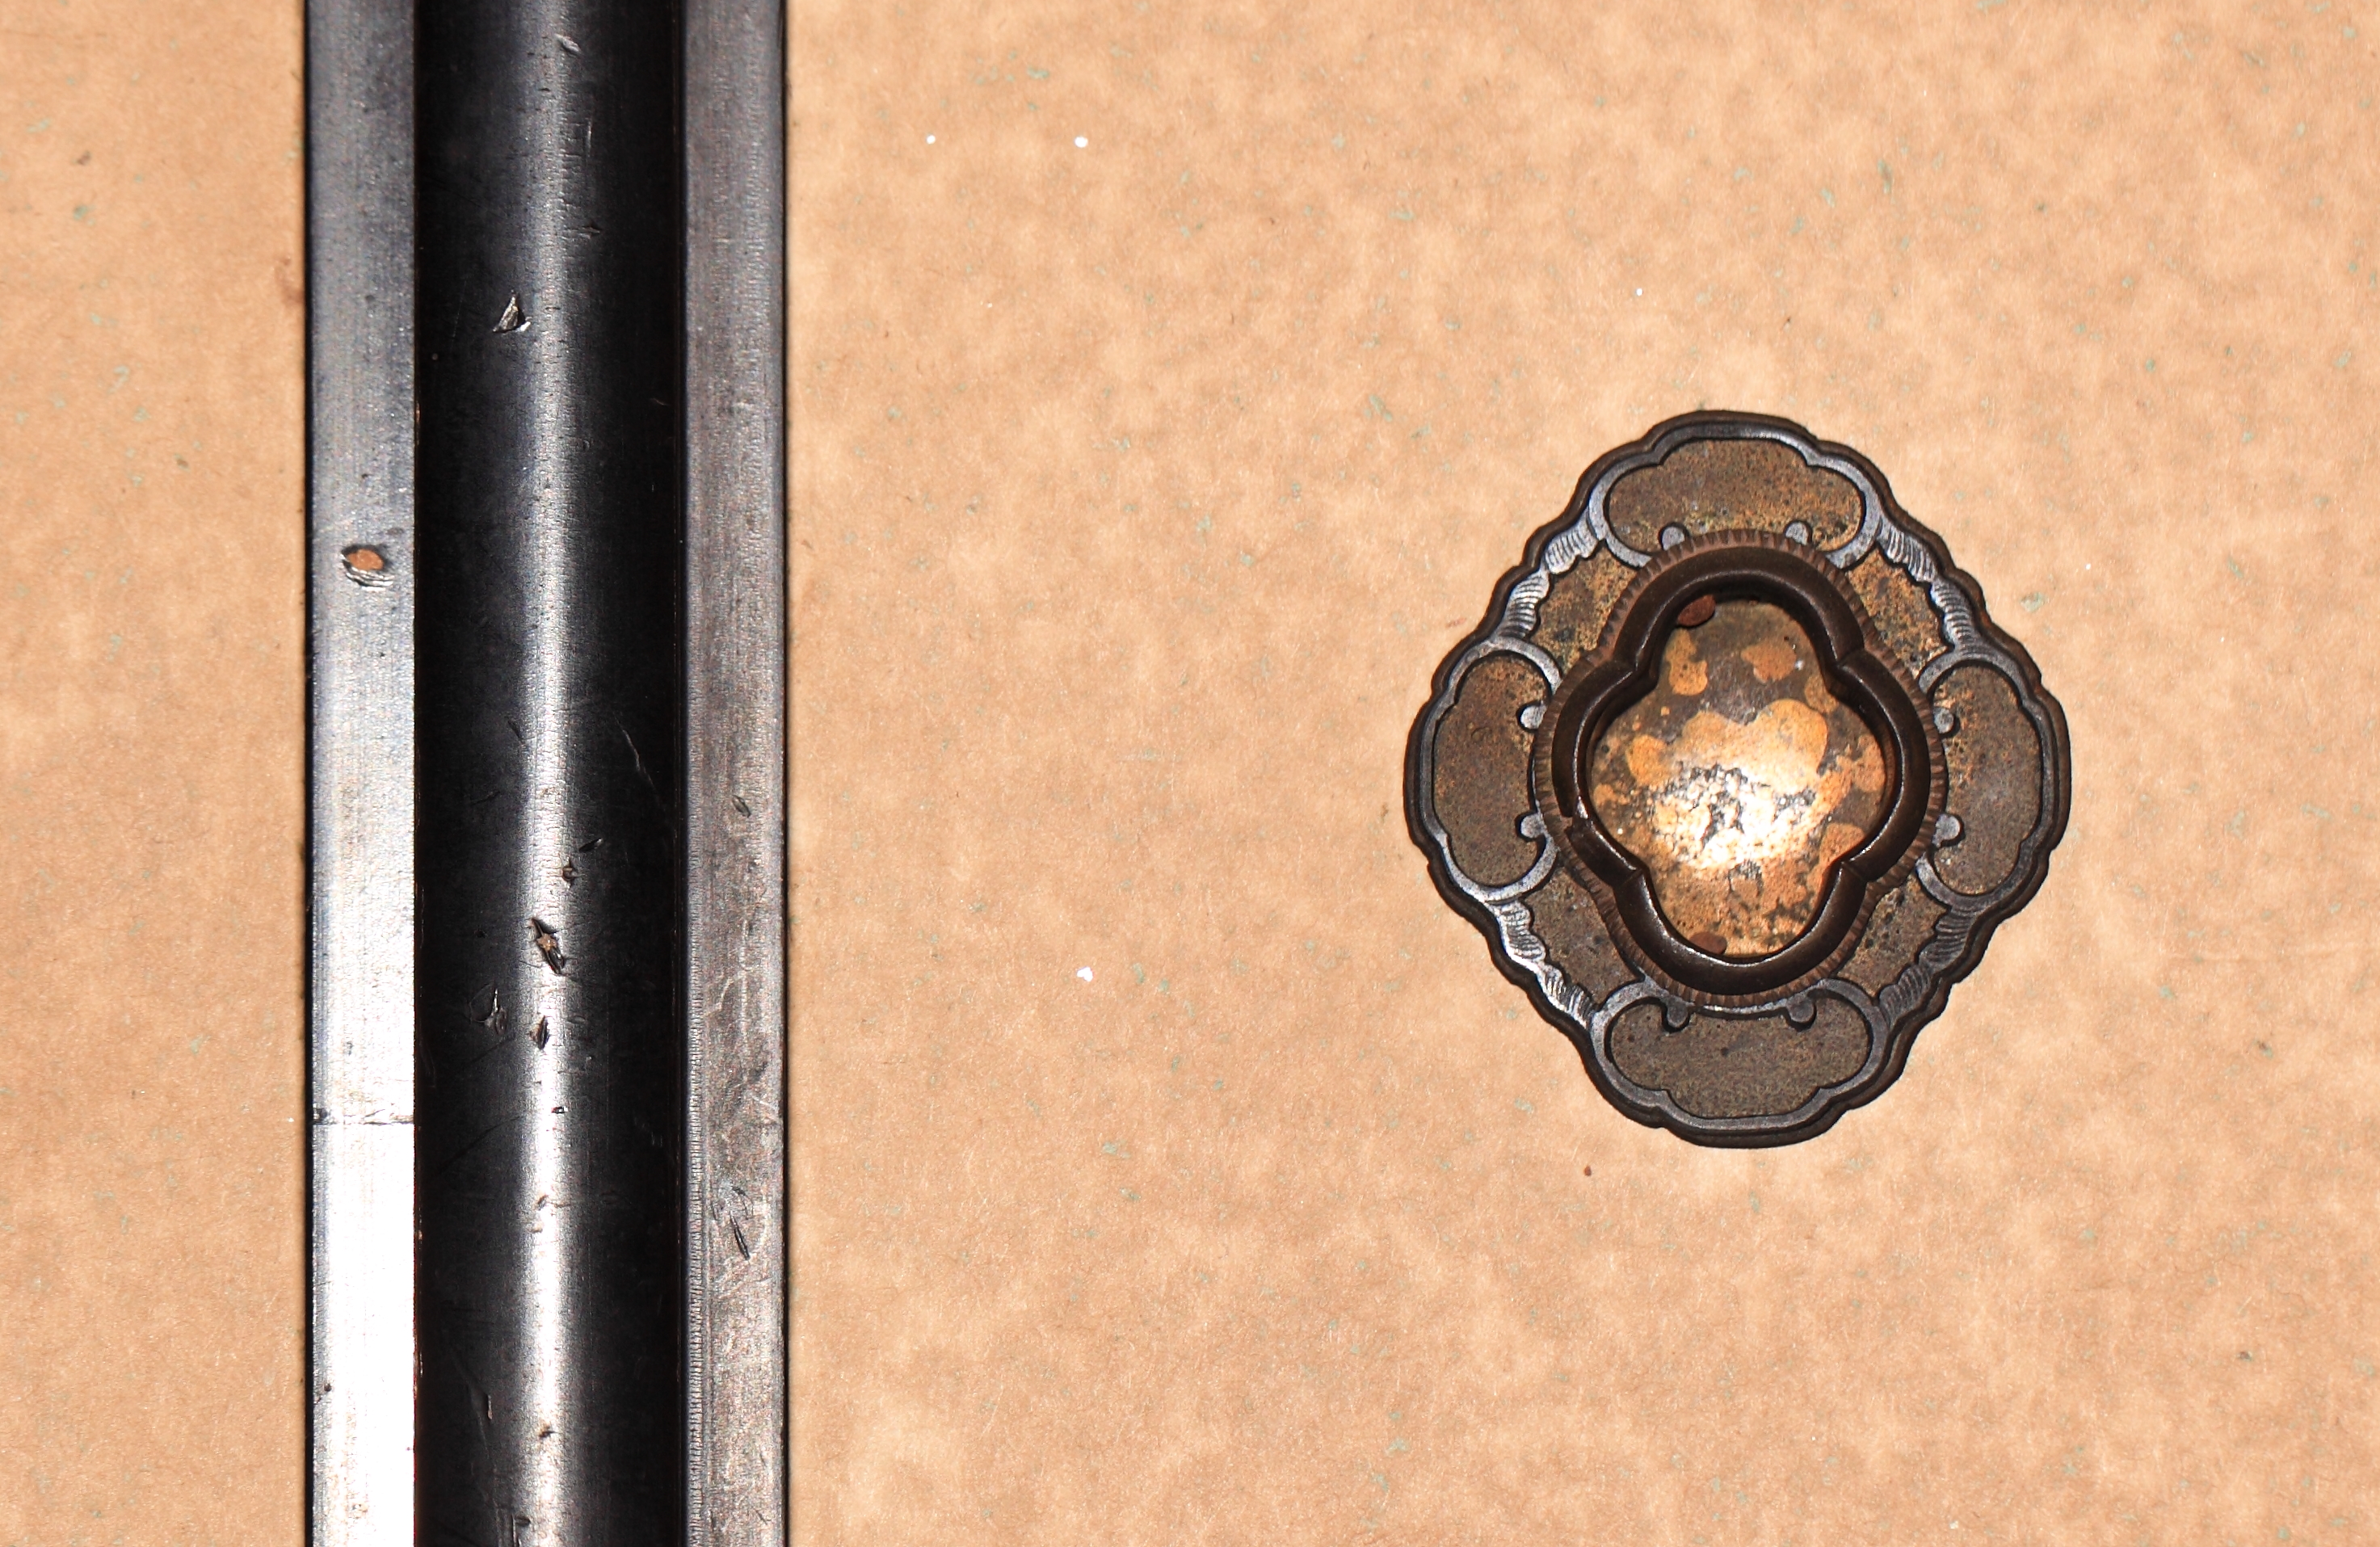
wood, house, high, door, weapon, product, knob, 5d, sakura, hires, markii, hi, res, resolution, chiba, hotta